Jingjiang Princes' Palace

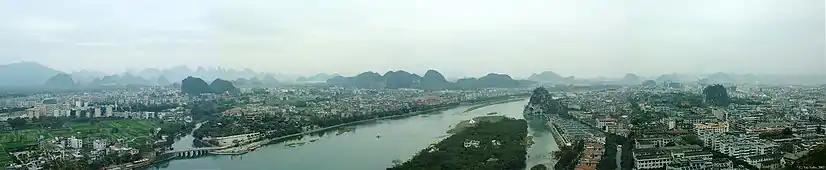
Standing on top of the Solitary Beauty Peak can see a panorama of Guilin.

Jingjiang Princes' City is located beside the Li River. It is a tourist attraction highlighted by the Solitary Beauty Peak and covers the whole Jingjiang Princes' City. Perfectly combining the natural landscape and historical sites, it is praised as a "city in a city" since the ancient time.